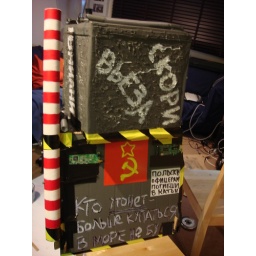
The iconic red and white tower stands proud a good 2" above the main structure